80th Searchlight Regiment, Royal Artillery

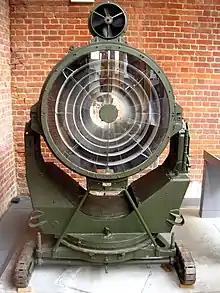

The War Office had warned in June 1944 that AA Command would have to release manpower to provide reinforcements to 21st Army Group fighting in . The run-down began in the autumn, and 80th S/L Rgt was one of those affected. Regimental HQ with 505 and 506 S/L Btys began to disband at 11th AA Practice Camp at Stiffkey in North Norfolk on 23 September 1944. However, this was a protracted business – large numbers of surplus S/L crewmen were again employed during the autumn to erect platforms and huts for the AA guns redeployed to deal with the resurgence of 'Diver' attacks from across the North Sea. In fact, the regiment was still in existence on 1 January 1945 when it was at Hatfield Militia Camp near Doncaster under the command of 32nd (Midland) AA Bde. Here it was joined by 72nd (Middlesex) and 82nd S/L Rgts. The personnel of these regiments were each reduced to battery strength and consolidated under the command of RHQ 72nd S/L Rgt. These batteries entered suspended animation between 3 April and 26 June 1945, but the residues of RHQ 80th S/L Rgt and 506 and 507 S/L Btys did not complete their disbandment until 25 October.